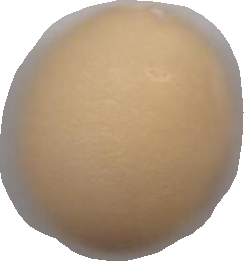
Variety: Dega